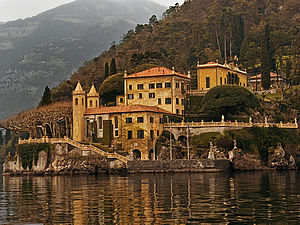
Comosøen / Vandets vandring
Villa del Balbianello ved byen Lenno, hvor scener i James Bond-filmen Casino Royale blev optaget.
Comosøen er en gletcherskabt sø i den italienske region Lombardiet. Søen dækker et areal på 145,9 km² og er dermed Italiens tredjestørste sø, kun overgået af Gardasøen og Lago Maggiore. Comosøen er 410 meter dyb på sit dybeste sted, hvilket gør den til en af Europas dybeste. Søbunden befinder sig 200 meter under havets overflade.